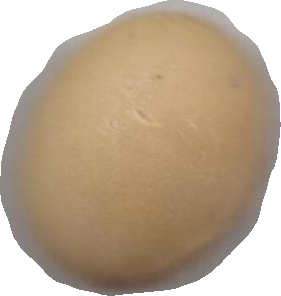
Variety: Dega